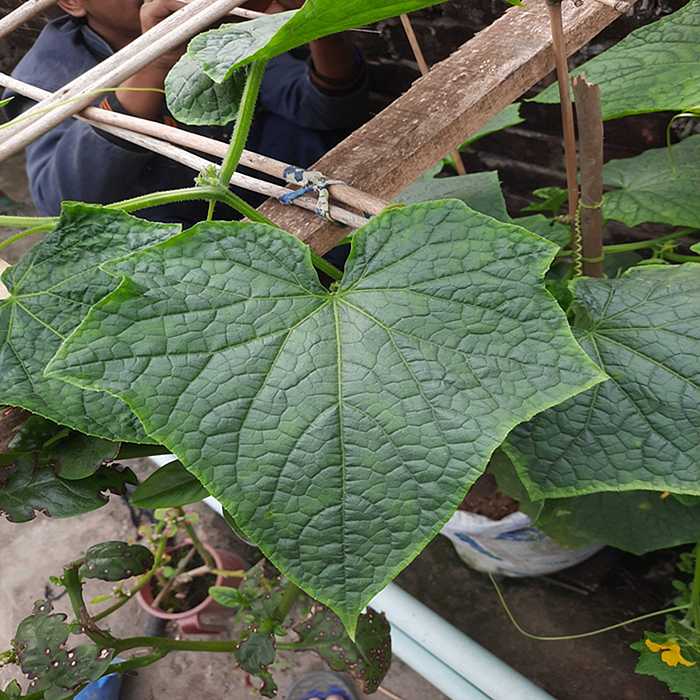
Plant: Cucumber
Label: Fresh leaf